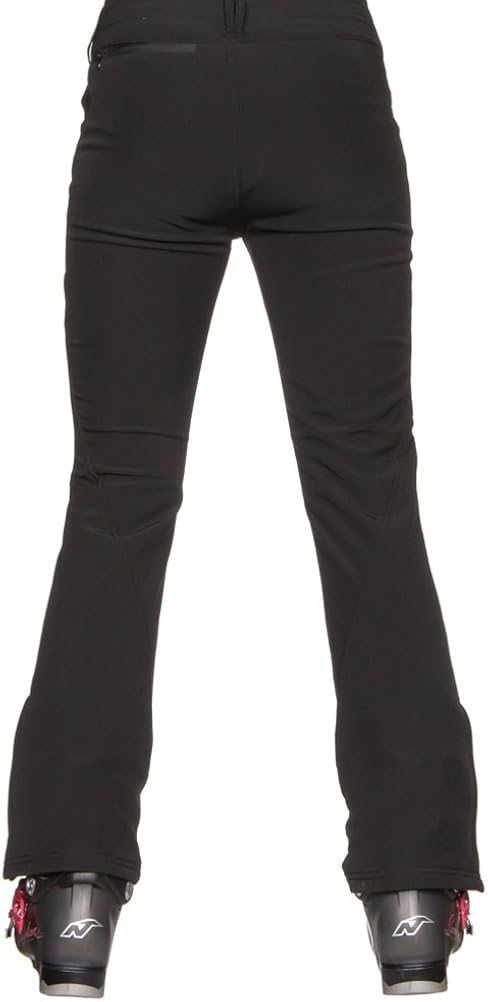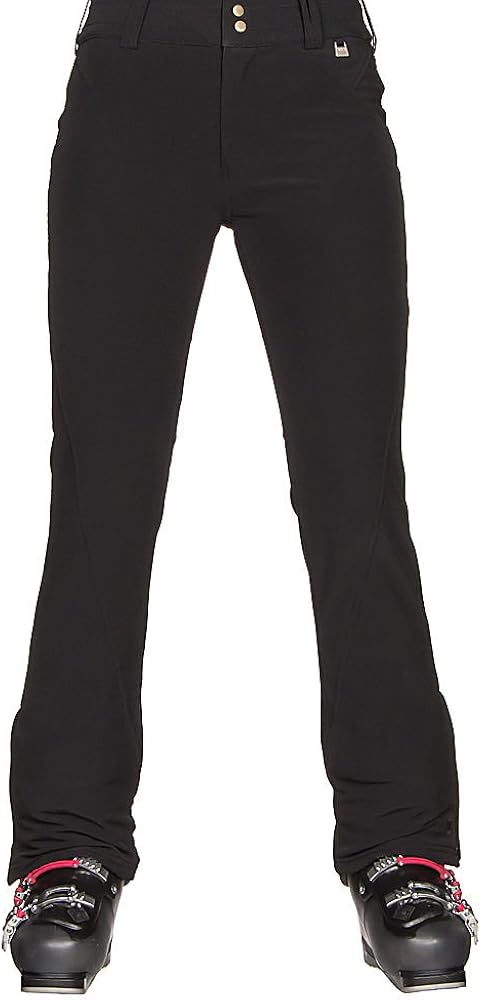
Nils Womens Betty Pant
Category: AMAZON FASHION
Nils Womens Betty Stretch Pant Nils Style # 3215 4 Way Stretch 3 Layer Fabric with Lining, Mid-Rise Slim Fit Pant with High Contoured Back, Belt Loops, Zippered Back Pocket and Multi-Needle Topstich Detail at Hip. + Critically Seam Sealed + Gaiter with Lycra Insert + Zippered Gusset Bottom of Pants LINING: 89% Polyester / 11% Spandex 4-Way Stretch.
Features: 100% Polyester | Imported | Belt closure | Waterproofing: 8 of 10 | Fit: Slim | Warmth: 2 of 10 | Insulation Type: Fleece lining | Seam Sealing: Critically Taped